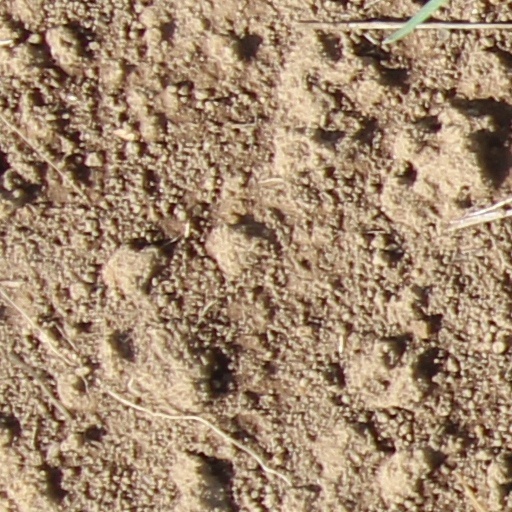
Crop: wheat